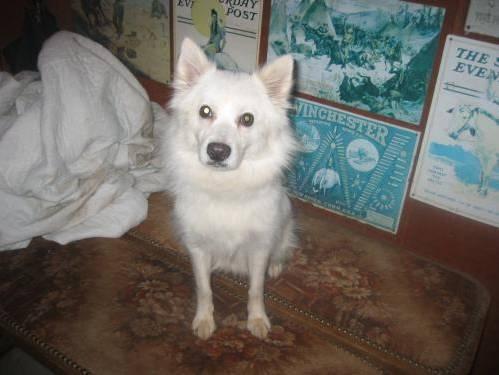
dog